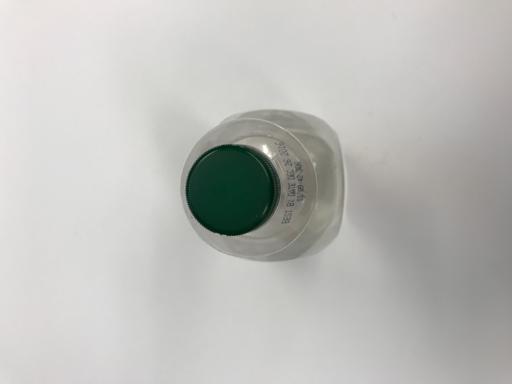
Label: plastic